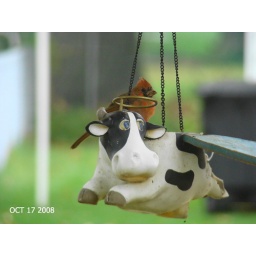
I have a pair of cardinals who often stop by this flying cow feeder to enjoy a meal.